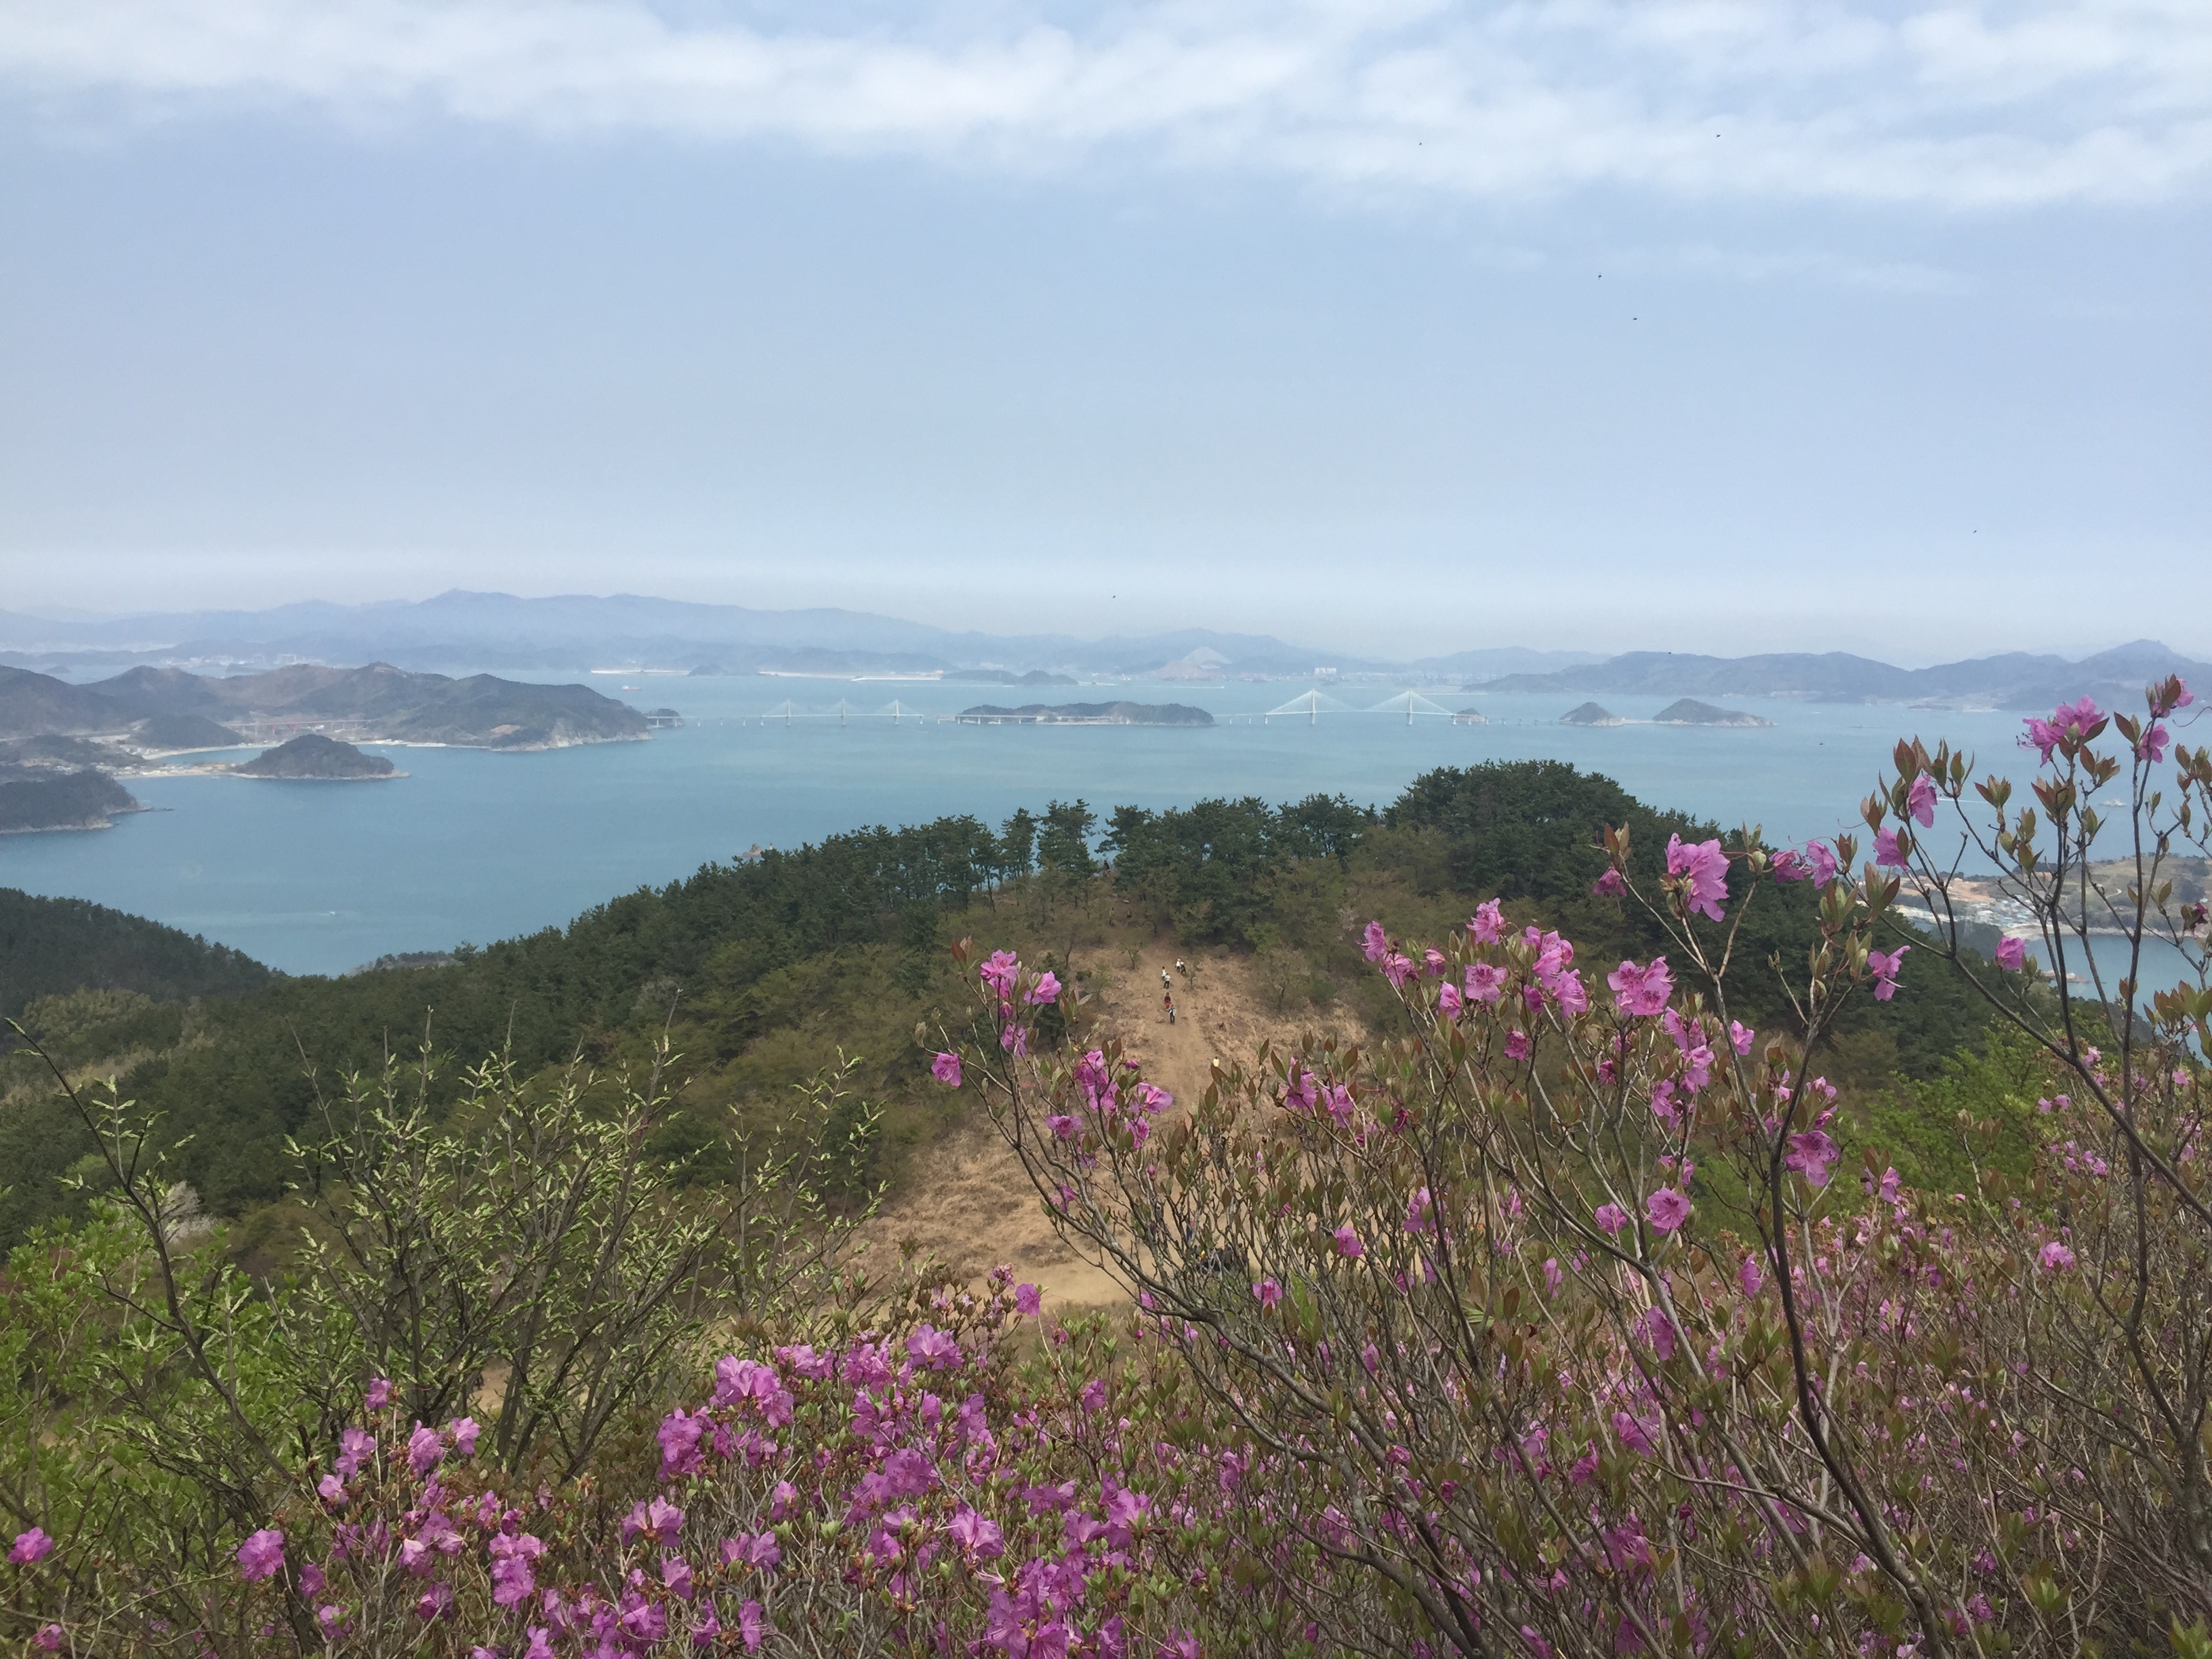
landscape, wilderness, mountain, plant, trail, meadow, prairie, hill, flower, lake, mountain range, flora, ridge, wildflower, grassland, plateau, ecosystem, landform, geographical feature, mountainous landforms